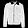
Label: Coat